Villa La Rotonda

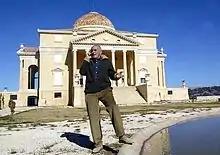
The "House of Palestine" and owner Munib al-Masri in Nabulus.

The "House of Palestine" ("Bayt al-Filastin"), built at the top of biblical Mount Gerizim, which towers over the Palestinian city of Nablus, north of Jerusalem, closely resembles the Villa Rotonda. It is owned by Palestinian millionaire Munib al-Masri.